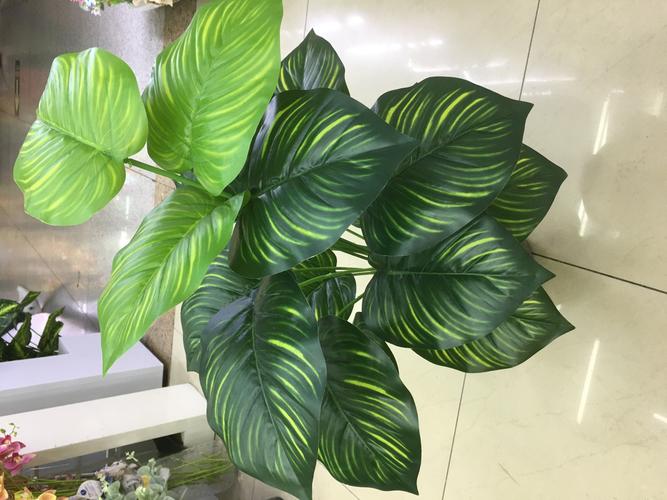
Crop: apple
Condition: healthy